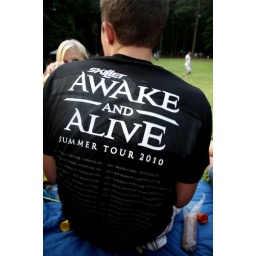
one in commentsI LOVE BENJAMIN WITH MY WHOLE HEART! He comforted me on white water rafting, He's a sweetheart.